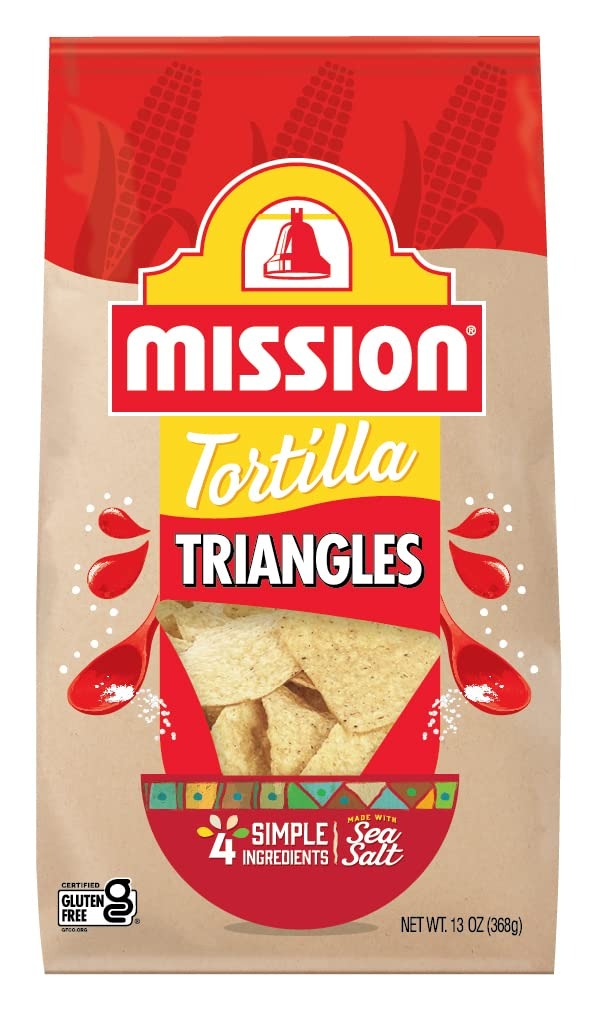
Item Name: Mission Triangles Tortilla Chips, Restaurant Style, 13 oz
Bullet Point 1: One 13-ounce bag of Mission Triangles Tortilla Chips
Bullet Point 2: A certified gluten-free snack that's sure to transport you to an authentic Mexican restaurant experience with every crunch
Bullet Point 3: Made with only four simple ingredients and great flavor
Bullet Point 4: Each chip is perfectly sprinkled with sea salt
Bullet Point 5: Our chips contain no artificial flavors, colors, or preservatives
Value: 11.0
Unit: Fl Oz

Price: 2.99